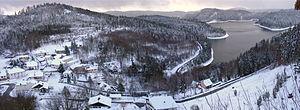
Le sentier de grande randonnée 533 parcourt le Massif des Vosges sur son versant lorrain jusqu’au col du Luthier avant de poursuivre vers les Vosges comtoises. Il commence à de Sarrebourg en Lorraine mosellane pour se terminer à Évette-Salbert dans le pays de Belfort. Son balisage est un rectangle vert foncé.
Pierre-Percée est une commune française située dans le département de Meurthe-et-Moselle, en région Grand Est, sur les premiers contreforts du massif vosgien.